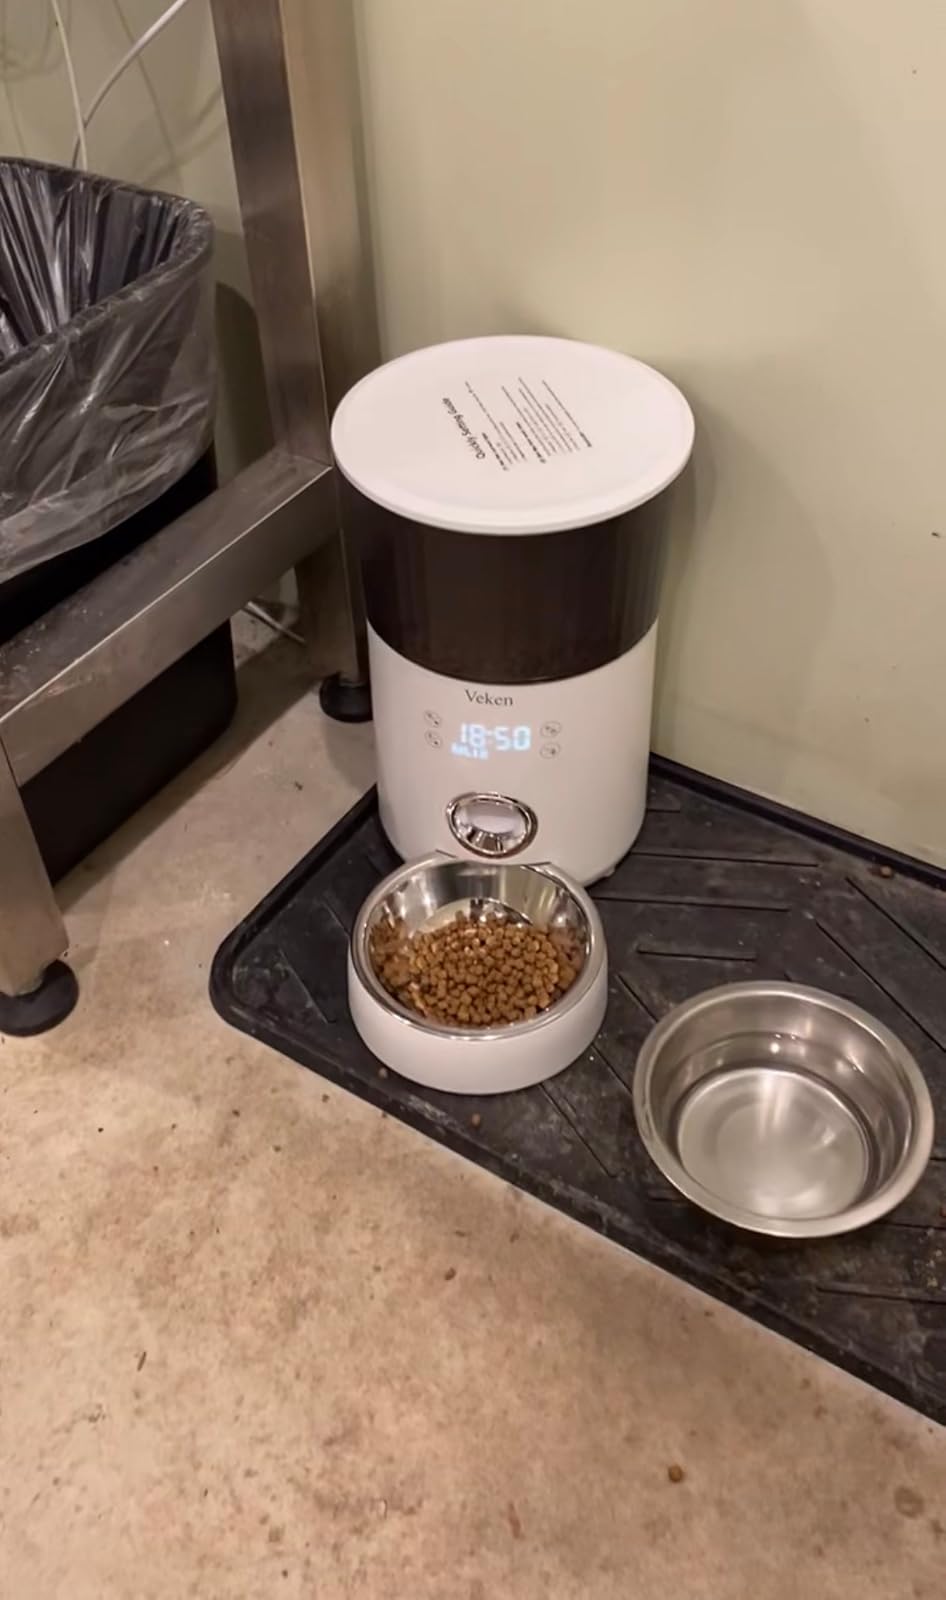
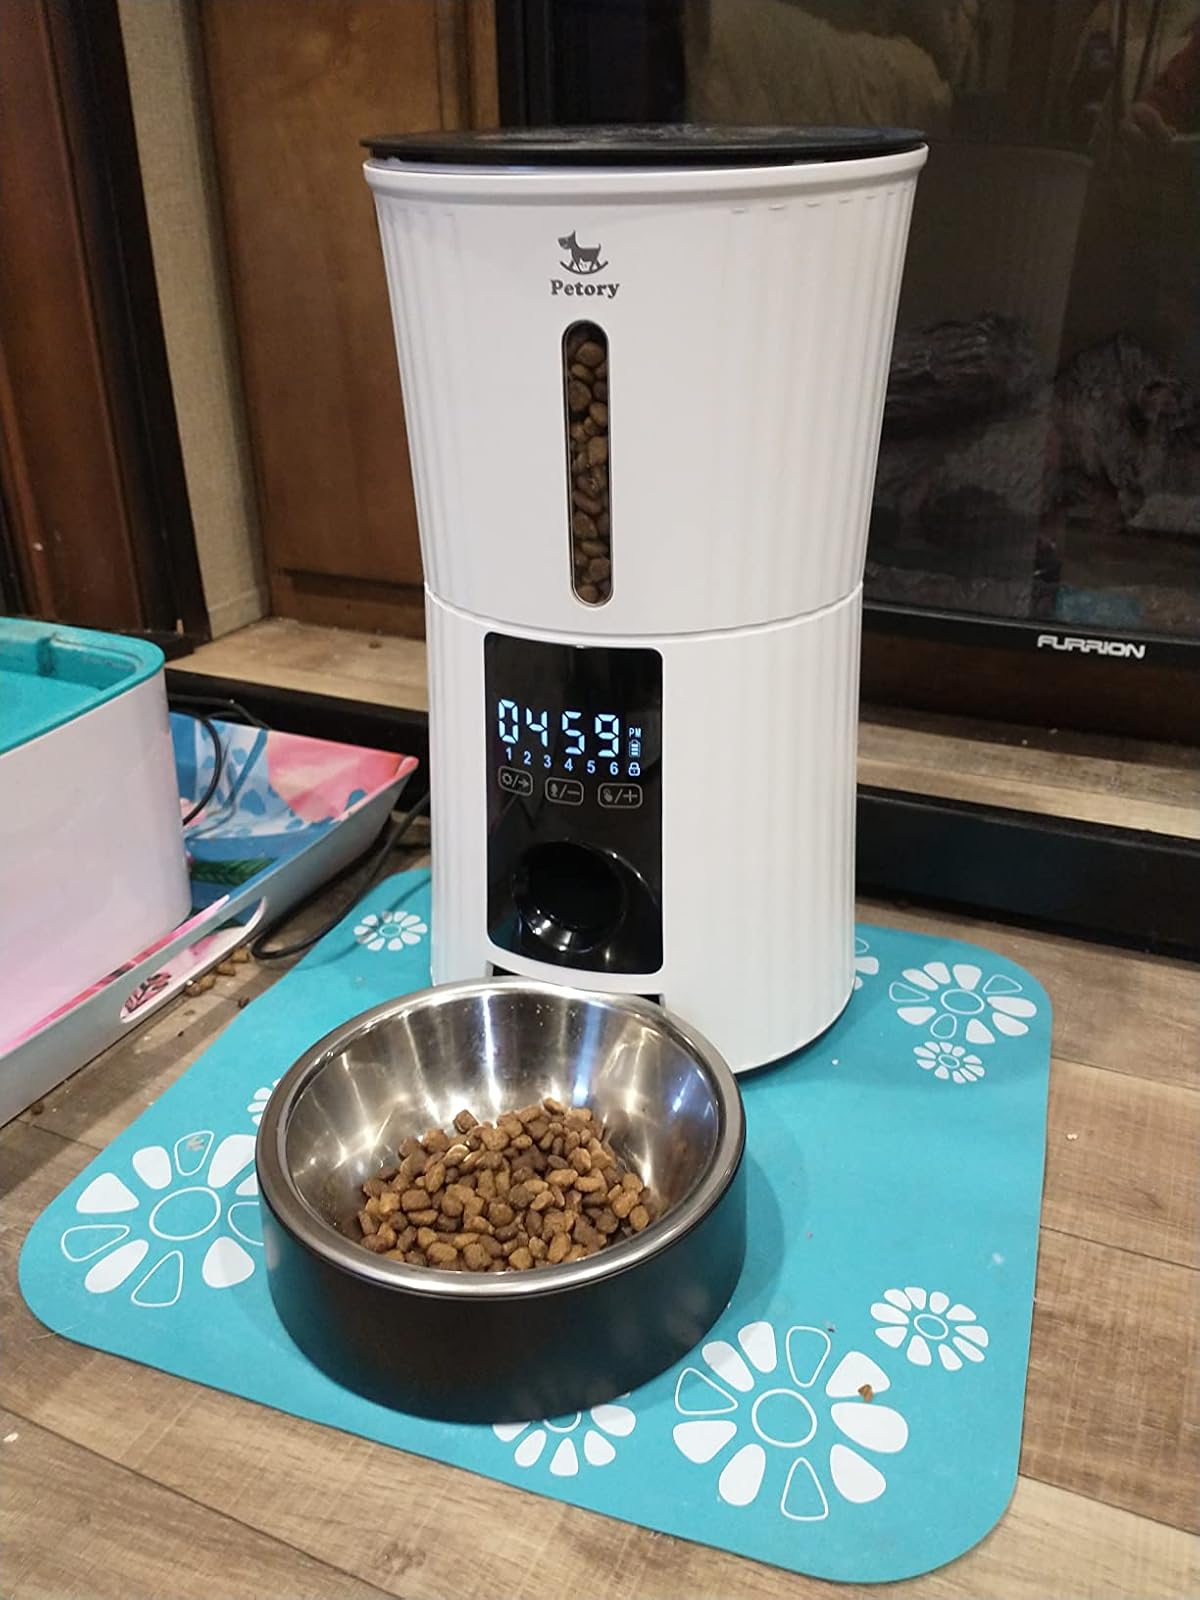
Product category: items_feeder
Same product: no